March 1989 geomagnetic storm

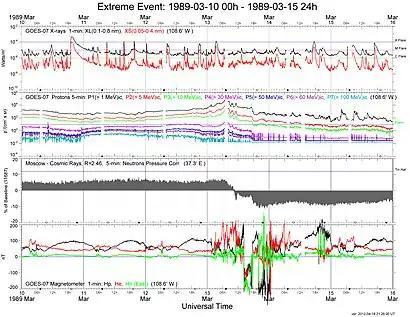
GOES-7 monitors the space weather conditions during the Great Geomagnetic storm of March 1989, the Moscow neutron monitor recorded the passage of a CME as a drop in levels known as a Forbush decrease.

The variations in the Earth's magnetic field tripped circuit breakers on Hydro-Québec's power grid. The utility's very long transmission lines and the fact that most of Quebec sits on a large rock shield prevented current flowing through the earth, finding a less resistant path along the 735 kV power lines.